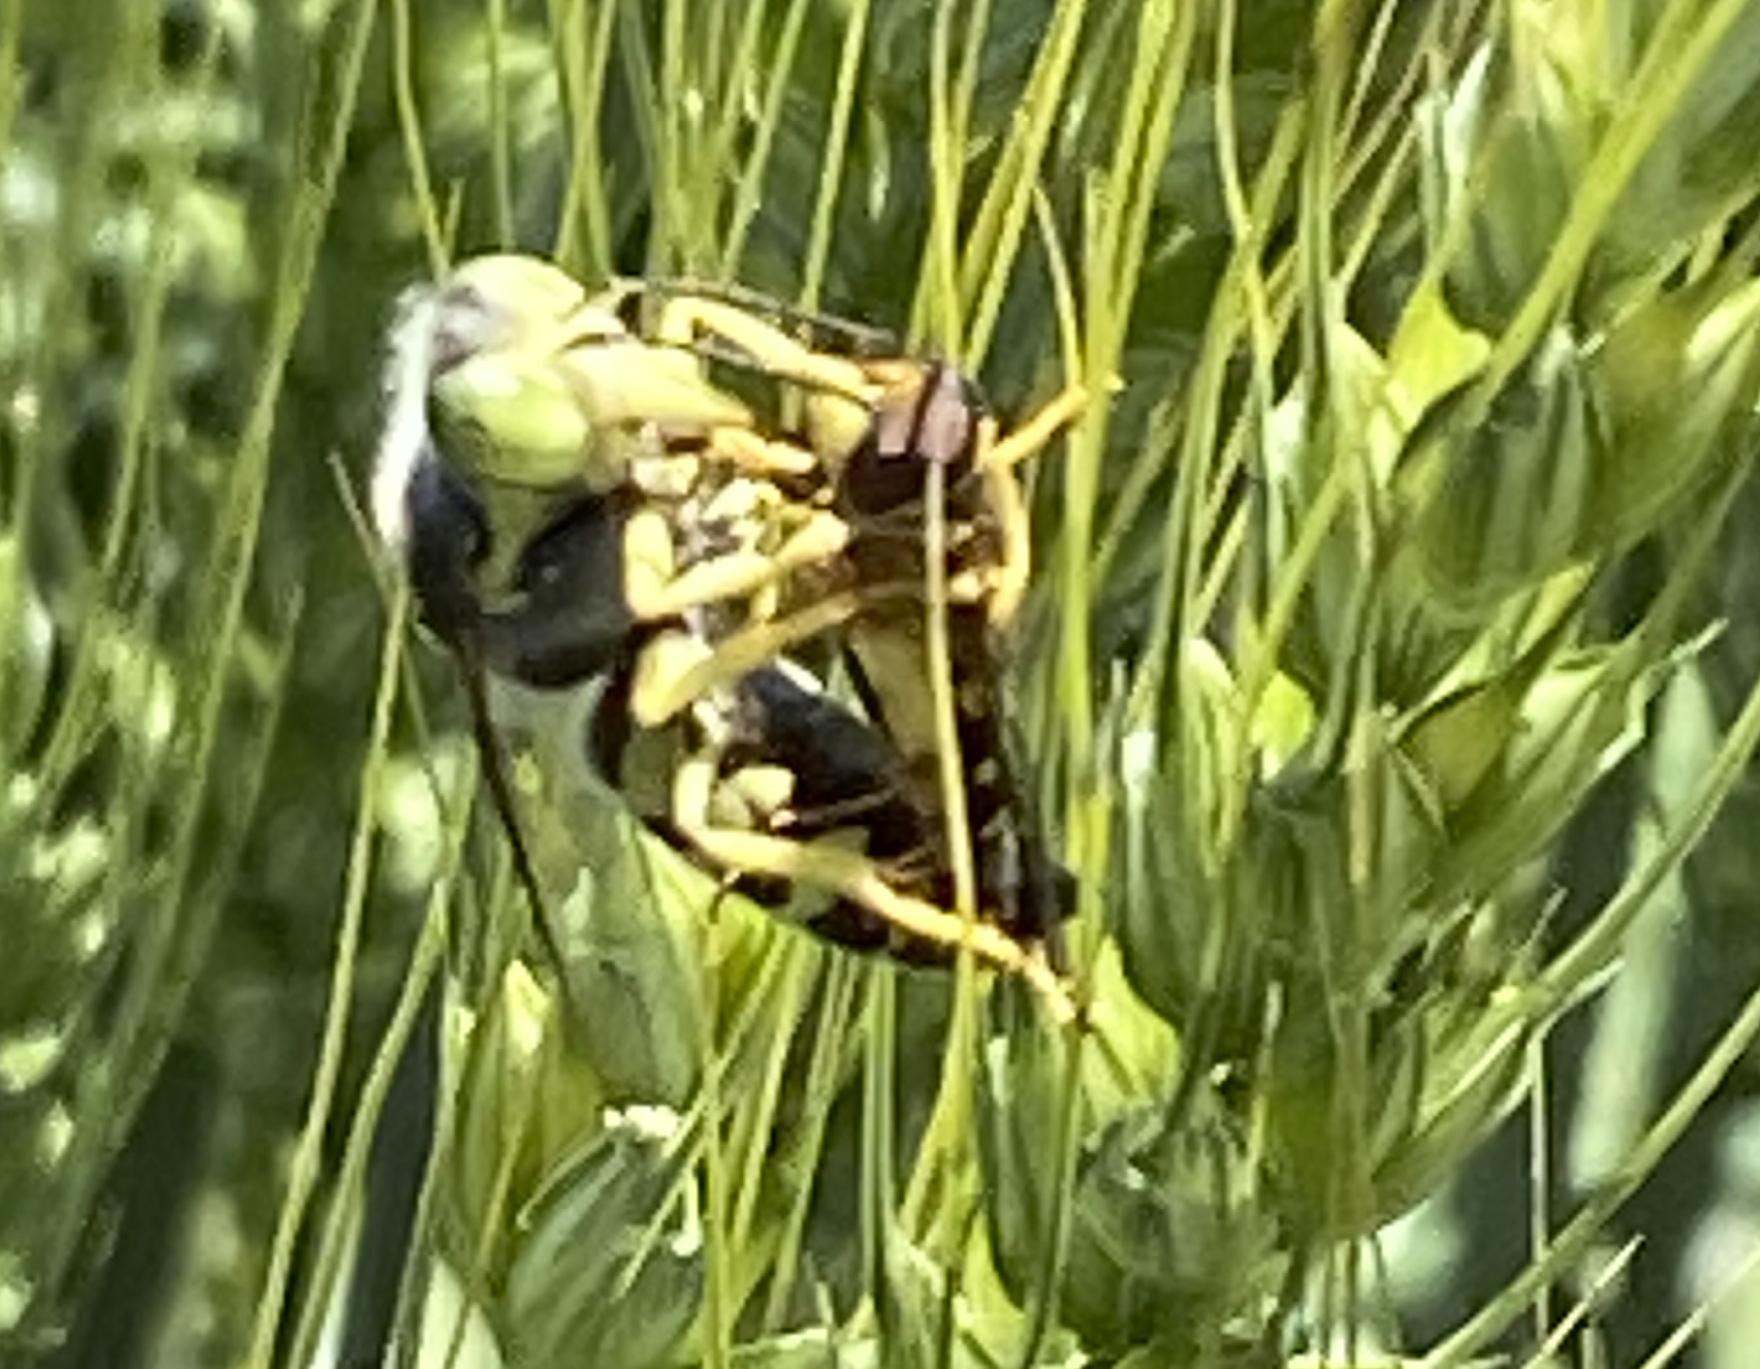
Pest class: predators